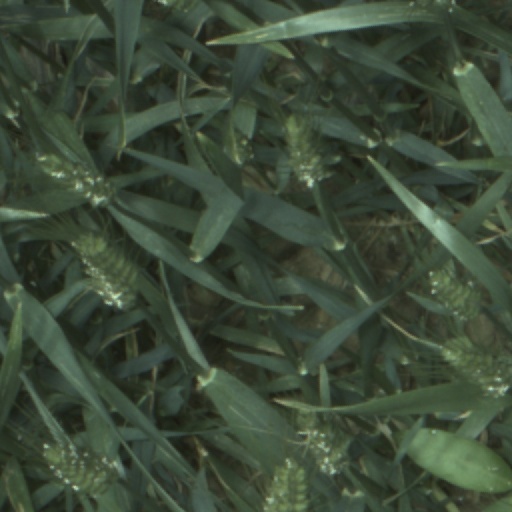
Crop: wheat